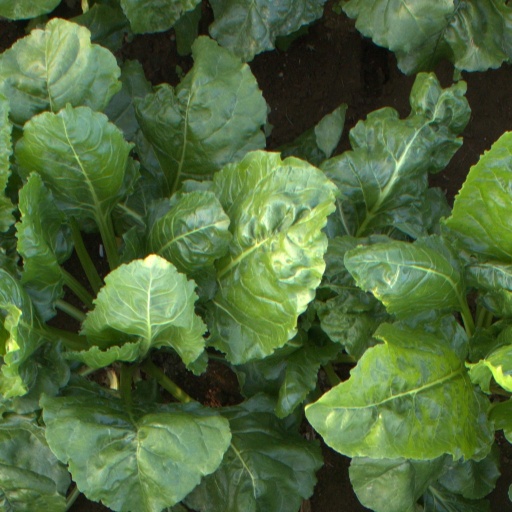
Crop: sugar beet